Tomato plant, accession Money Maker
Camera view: horizontal (90 deg, fisheye); turntable rotation: 180 degrees
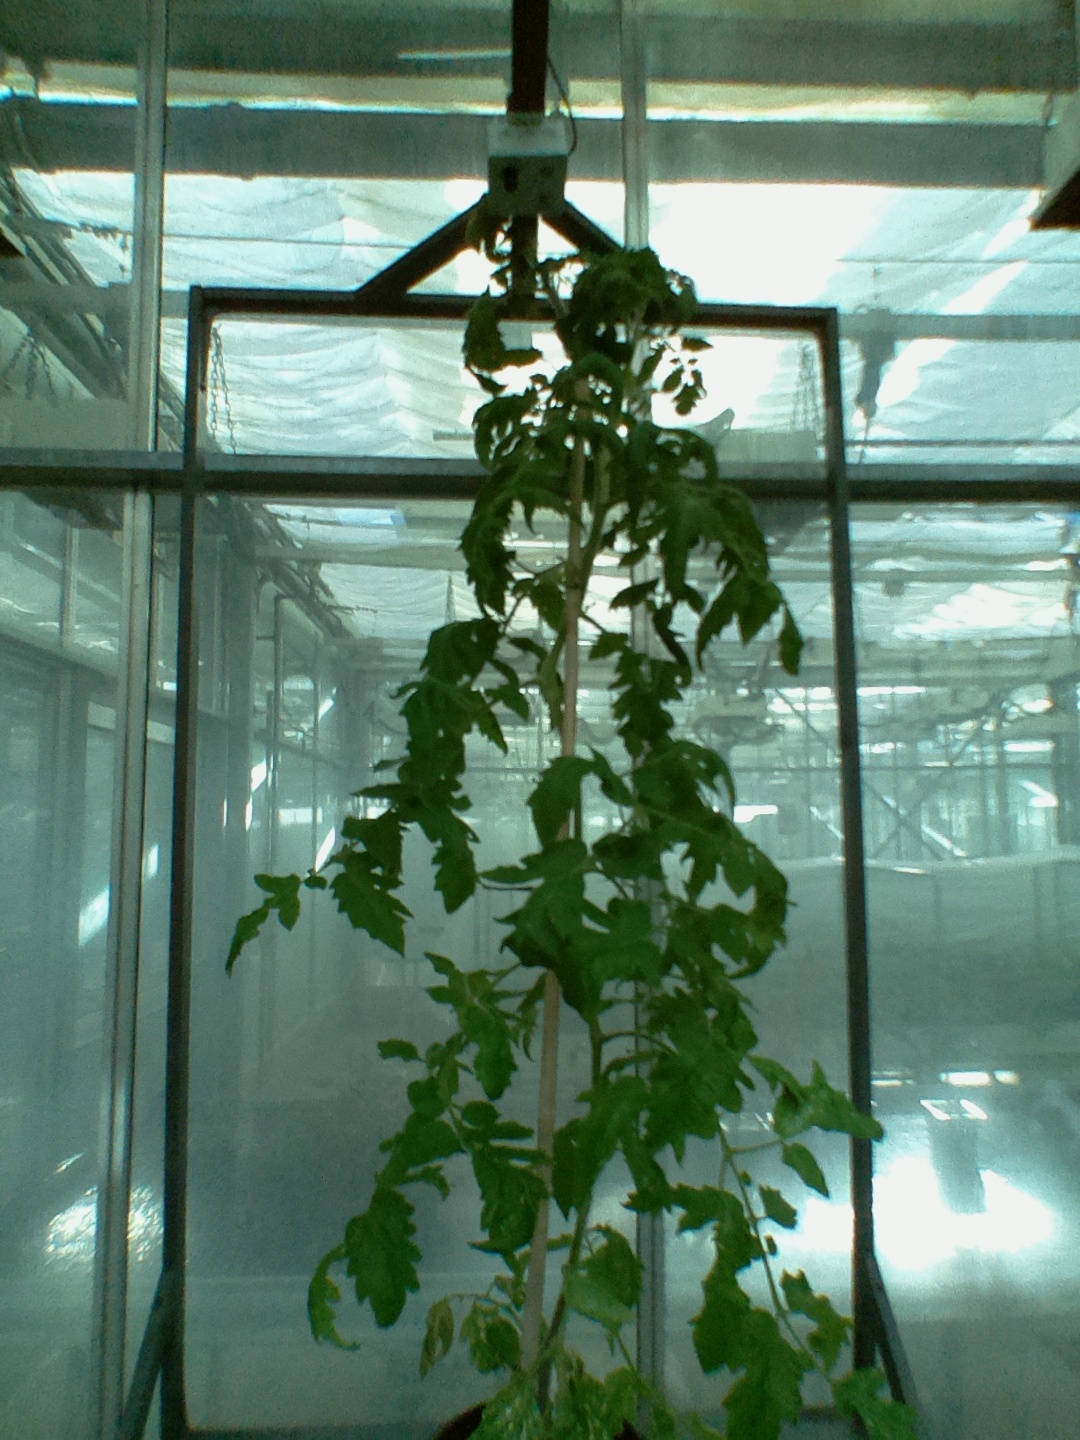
BBCH growth stage 62: 20%-30% of flowers open